Town Hall of Görlitz

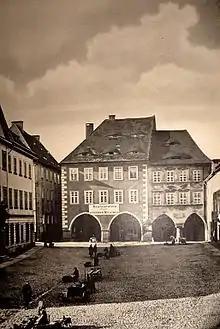
Picture of the old residential buildings.

The newest part of the building complex was built in 1903. The architect Jürgen Kröger chose the Neo-Renaissance style.